The Piano Guys

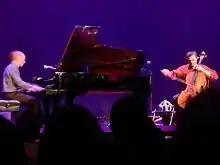
The Piano Guys' Schmidt (left) and Nelson (right) perform live in 2012

The Piano Guys draw on a variety of classical, pop, film score and original music in their compositions for piano and cello. They are especially well known for their mashups of classical and contemporary songs, such as blending Mozart and Adele, Liszt and Coldplay, Tchaikovsky and Shawn Mendes, Bach and Michael Jackson, or Vivaldi's "Winter" and Disney's "Let It Go".